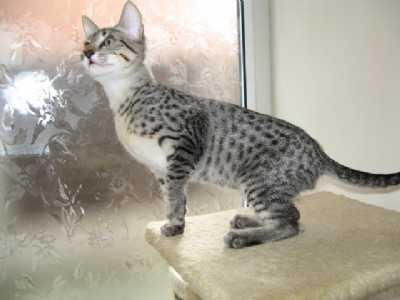
Breed: Egyptian Mau